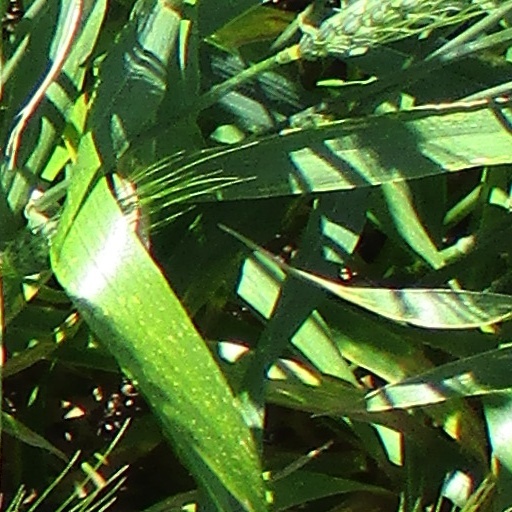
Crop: wheat